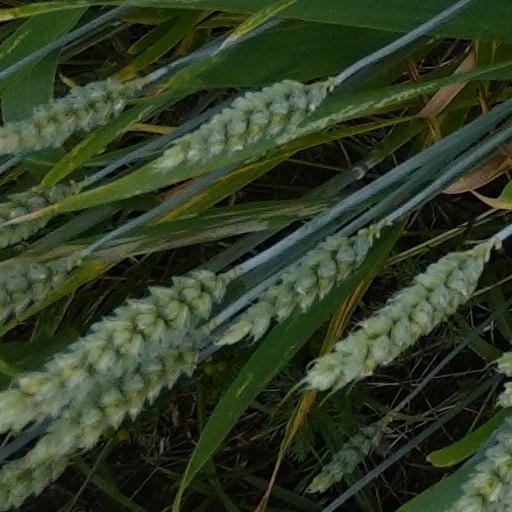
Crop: wheat